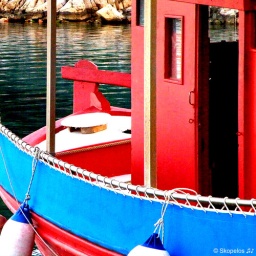
in red and blue